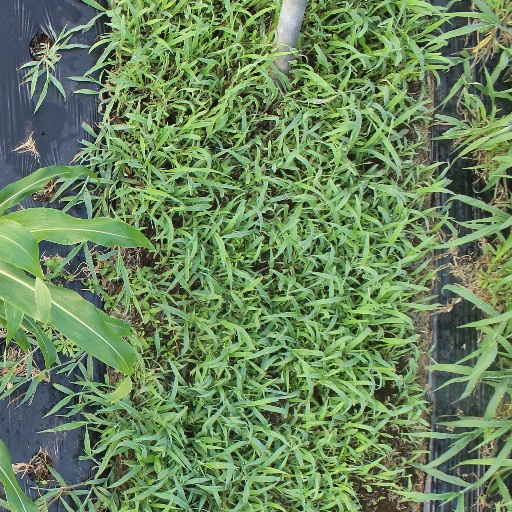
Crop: sorghum